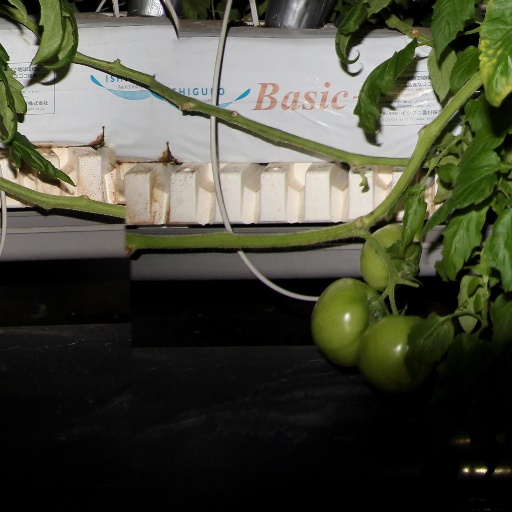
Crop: tomato